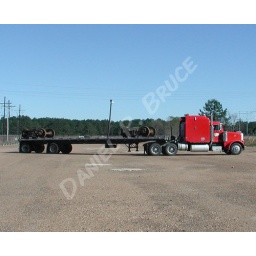
wheels and trucks for tank car hauled to Cleveland, Tx. These were hauled by another driver from our company.